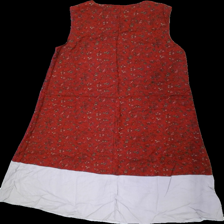
View: back
Type: Dress
Category: Ladies
Brand: Missing
Colors: Red, Blue, Green, Multicolor
Material: 63% cott, 37% visc
Pattern: Floral print
Cut: Regular, C-collar
Price range: 100-150
Recommended usage: Reuse
Description: Red dress with multicolored floral pattern and a grey bottom part. Good condition.